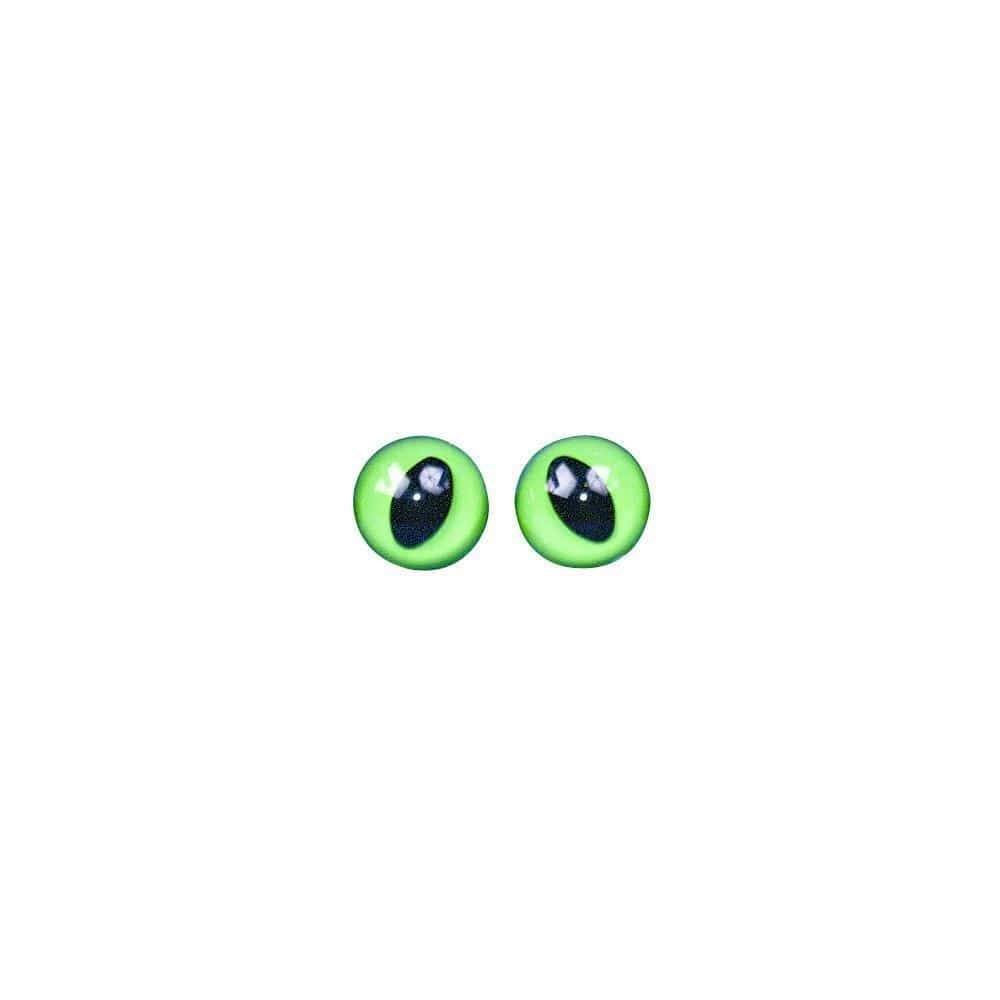
Ojos de gato verdes 12mm 6u 8902800
6 unidades de ojos de gato verdes de 12mm
Brand: RAYHER
Category: Apparel & Accessories > Costumes & Accessories